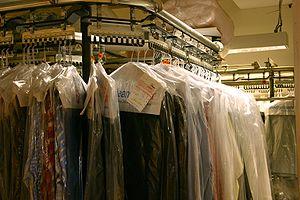
La lessive désigne le lavage des vêtements et autres textiles. Les processus de lavage sont souvent effectués dans une pièce réservée à cet effet ; dans un espace public on a parlé de buerie, de laverie ou de lavoir. Dans une maison individuelle, on parle de buanderie. Un immeuble d'habitation ou une résidence étudiante peut avoir une buanderie commune telle, une tvättstuga. Une entreprise autonome est appelée laverie automatique. Le matériel qui est lavé ou a été lavé, est également généralement appelé « lessive ».